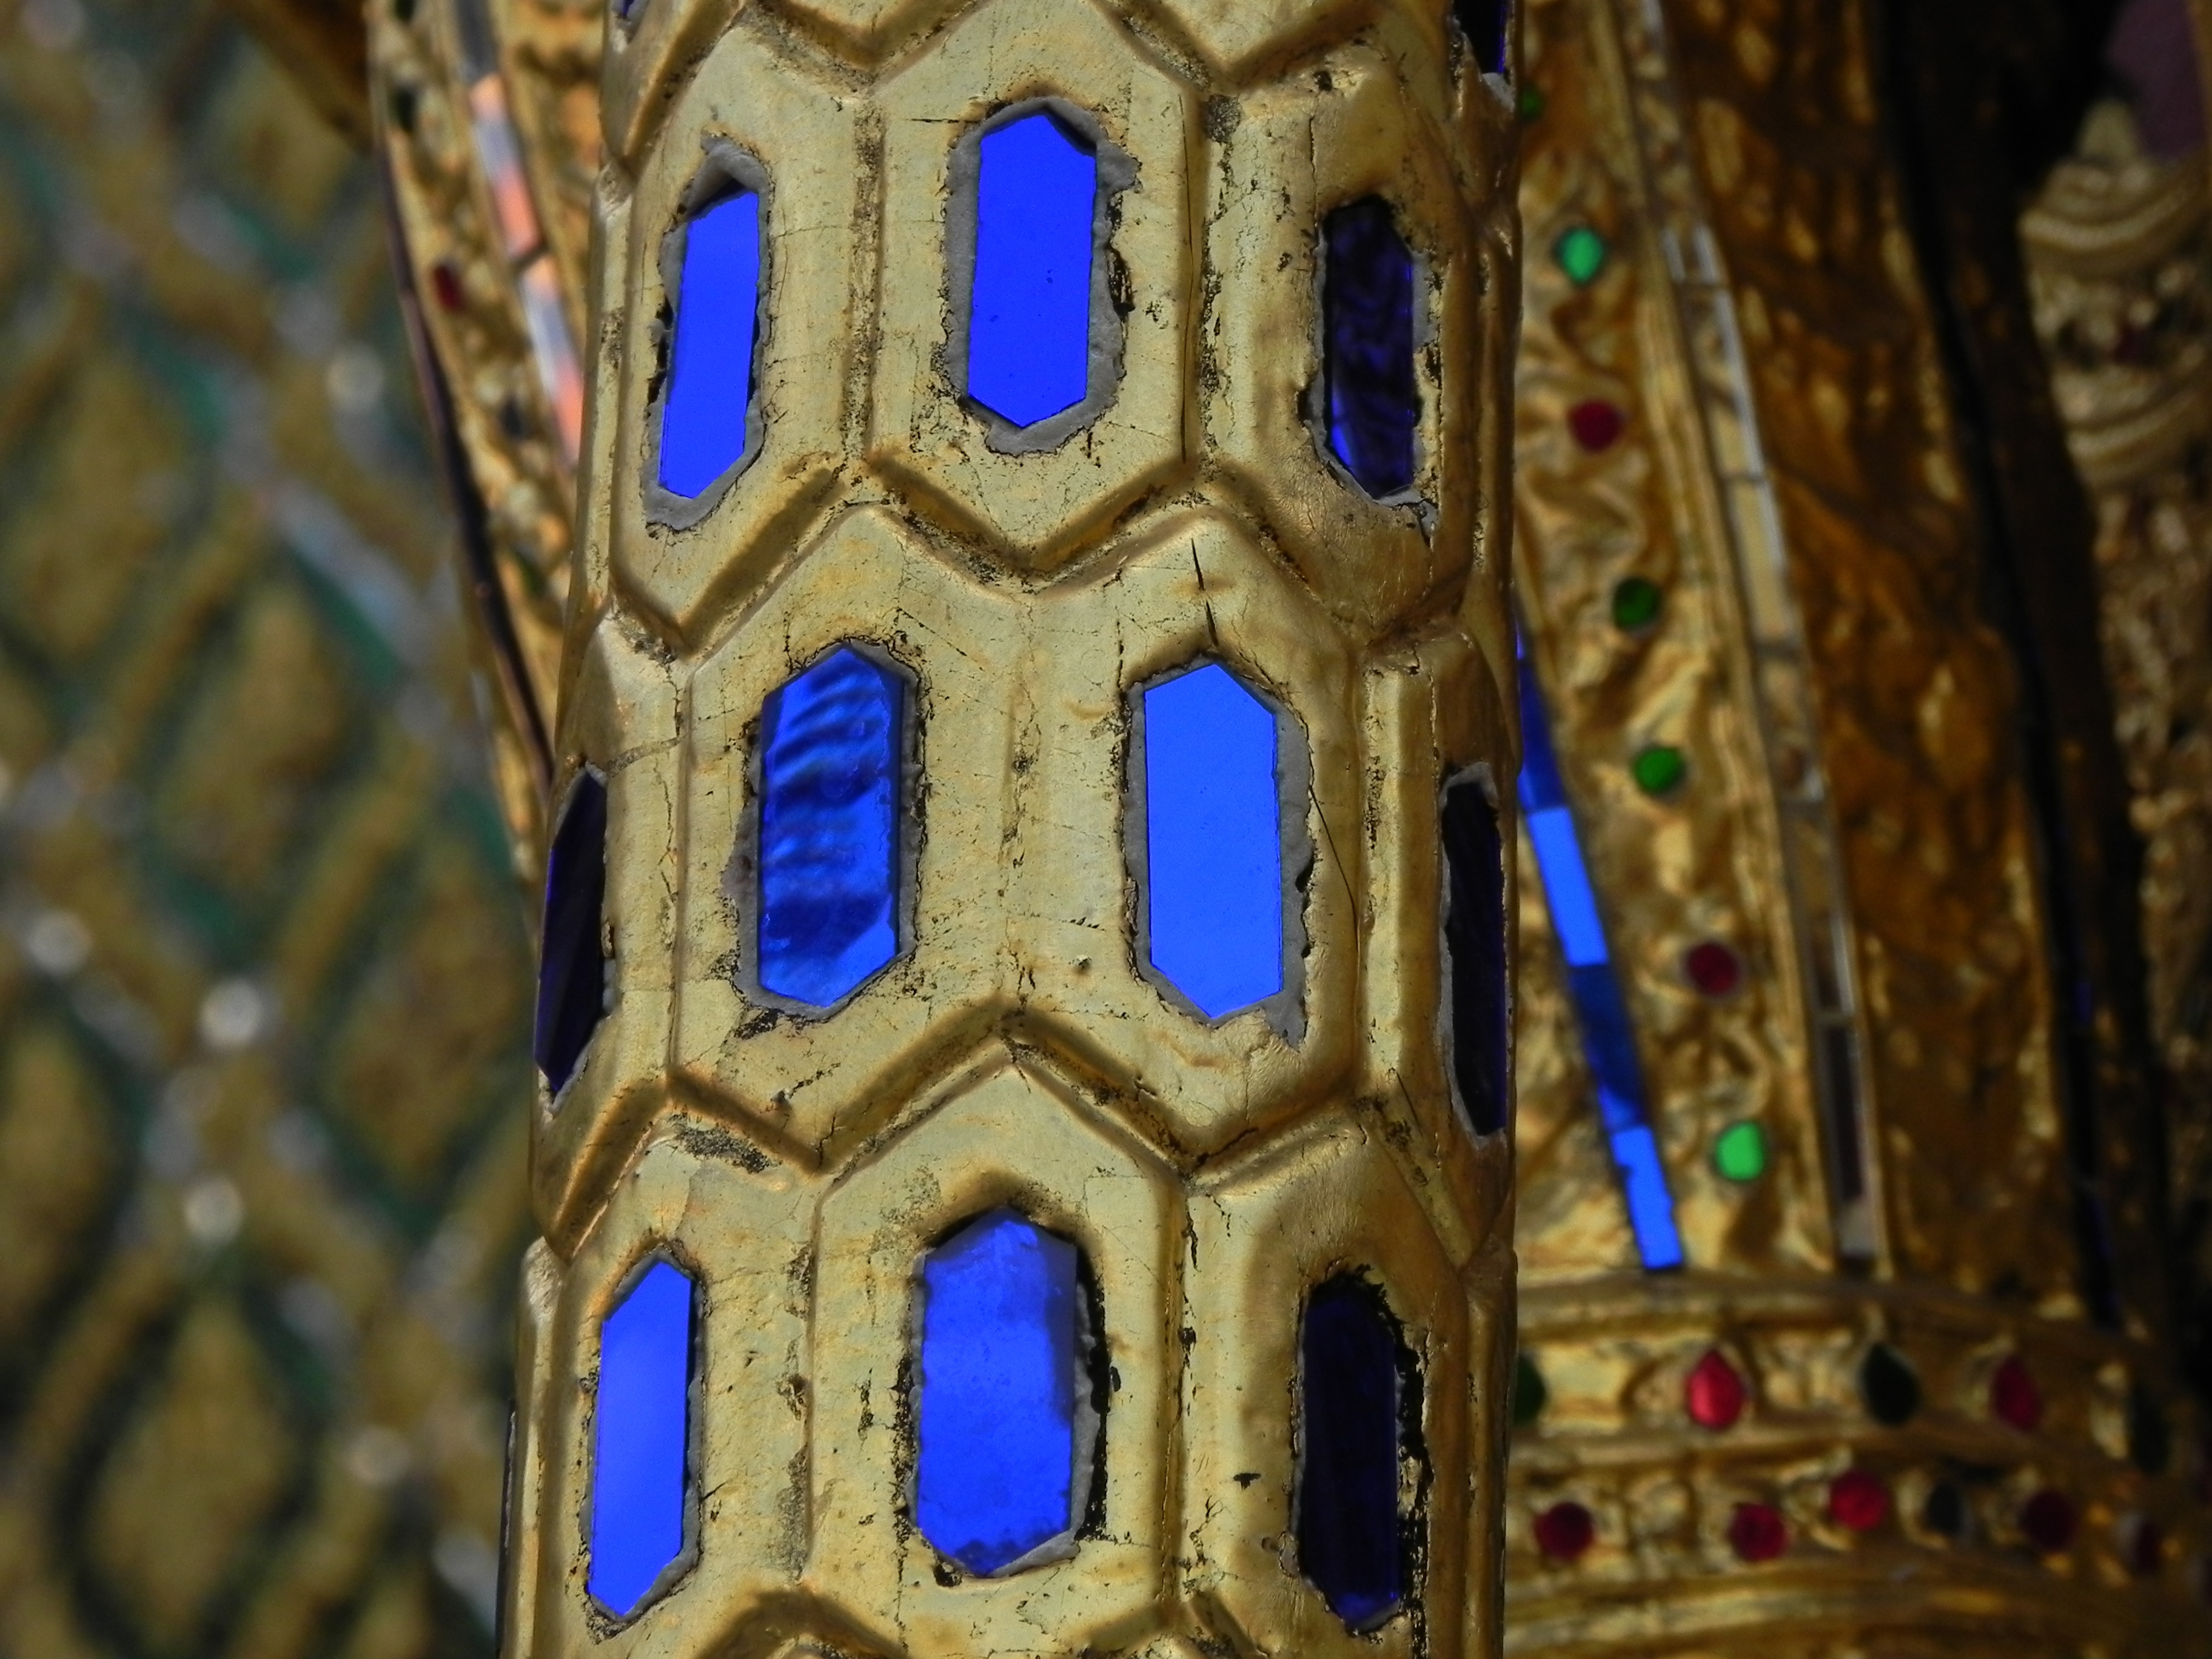
window, glass, palace, pattern, buddhism, religion, place of worship, thailand, art, temple, symmetry, bangkok, carving, wat